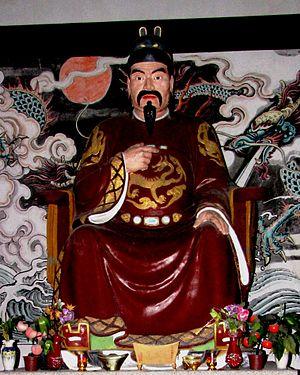
Cette page dresse une liste de personnalités nées au cours de l'année 862 :